Saturated fat

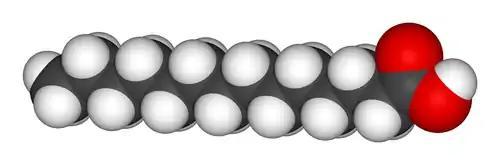
A space-filling model of the saturated fatty acid myristic acid

The two-dimensional illustration has implicit hydrogen atoms bonded to each of the carbon atoms in the polycarbon tail of the myristic acid molecule (there are 13 carbon atoms in the tail; 14 carbon atoms in the entire molecule).